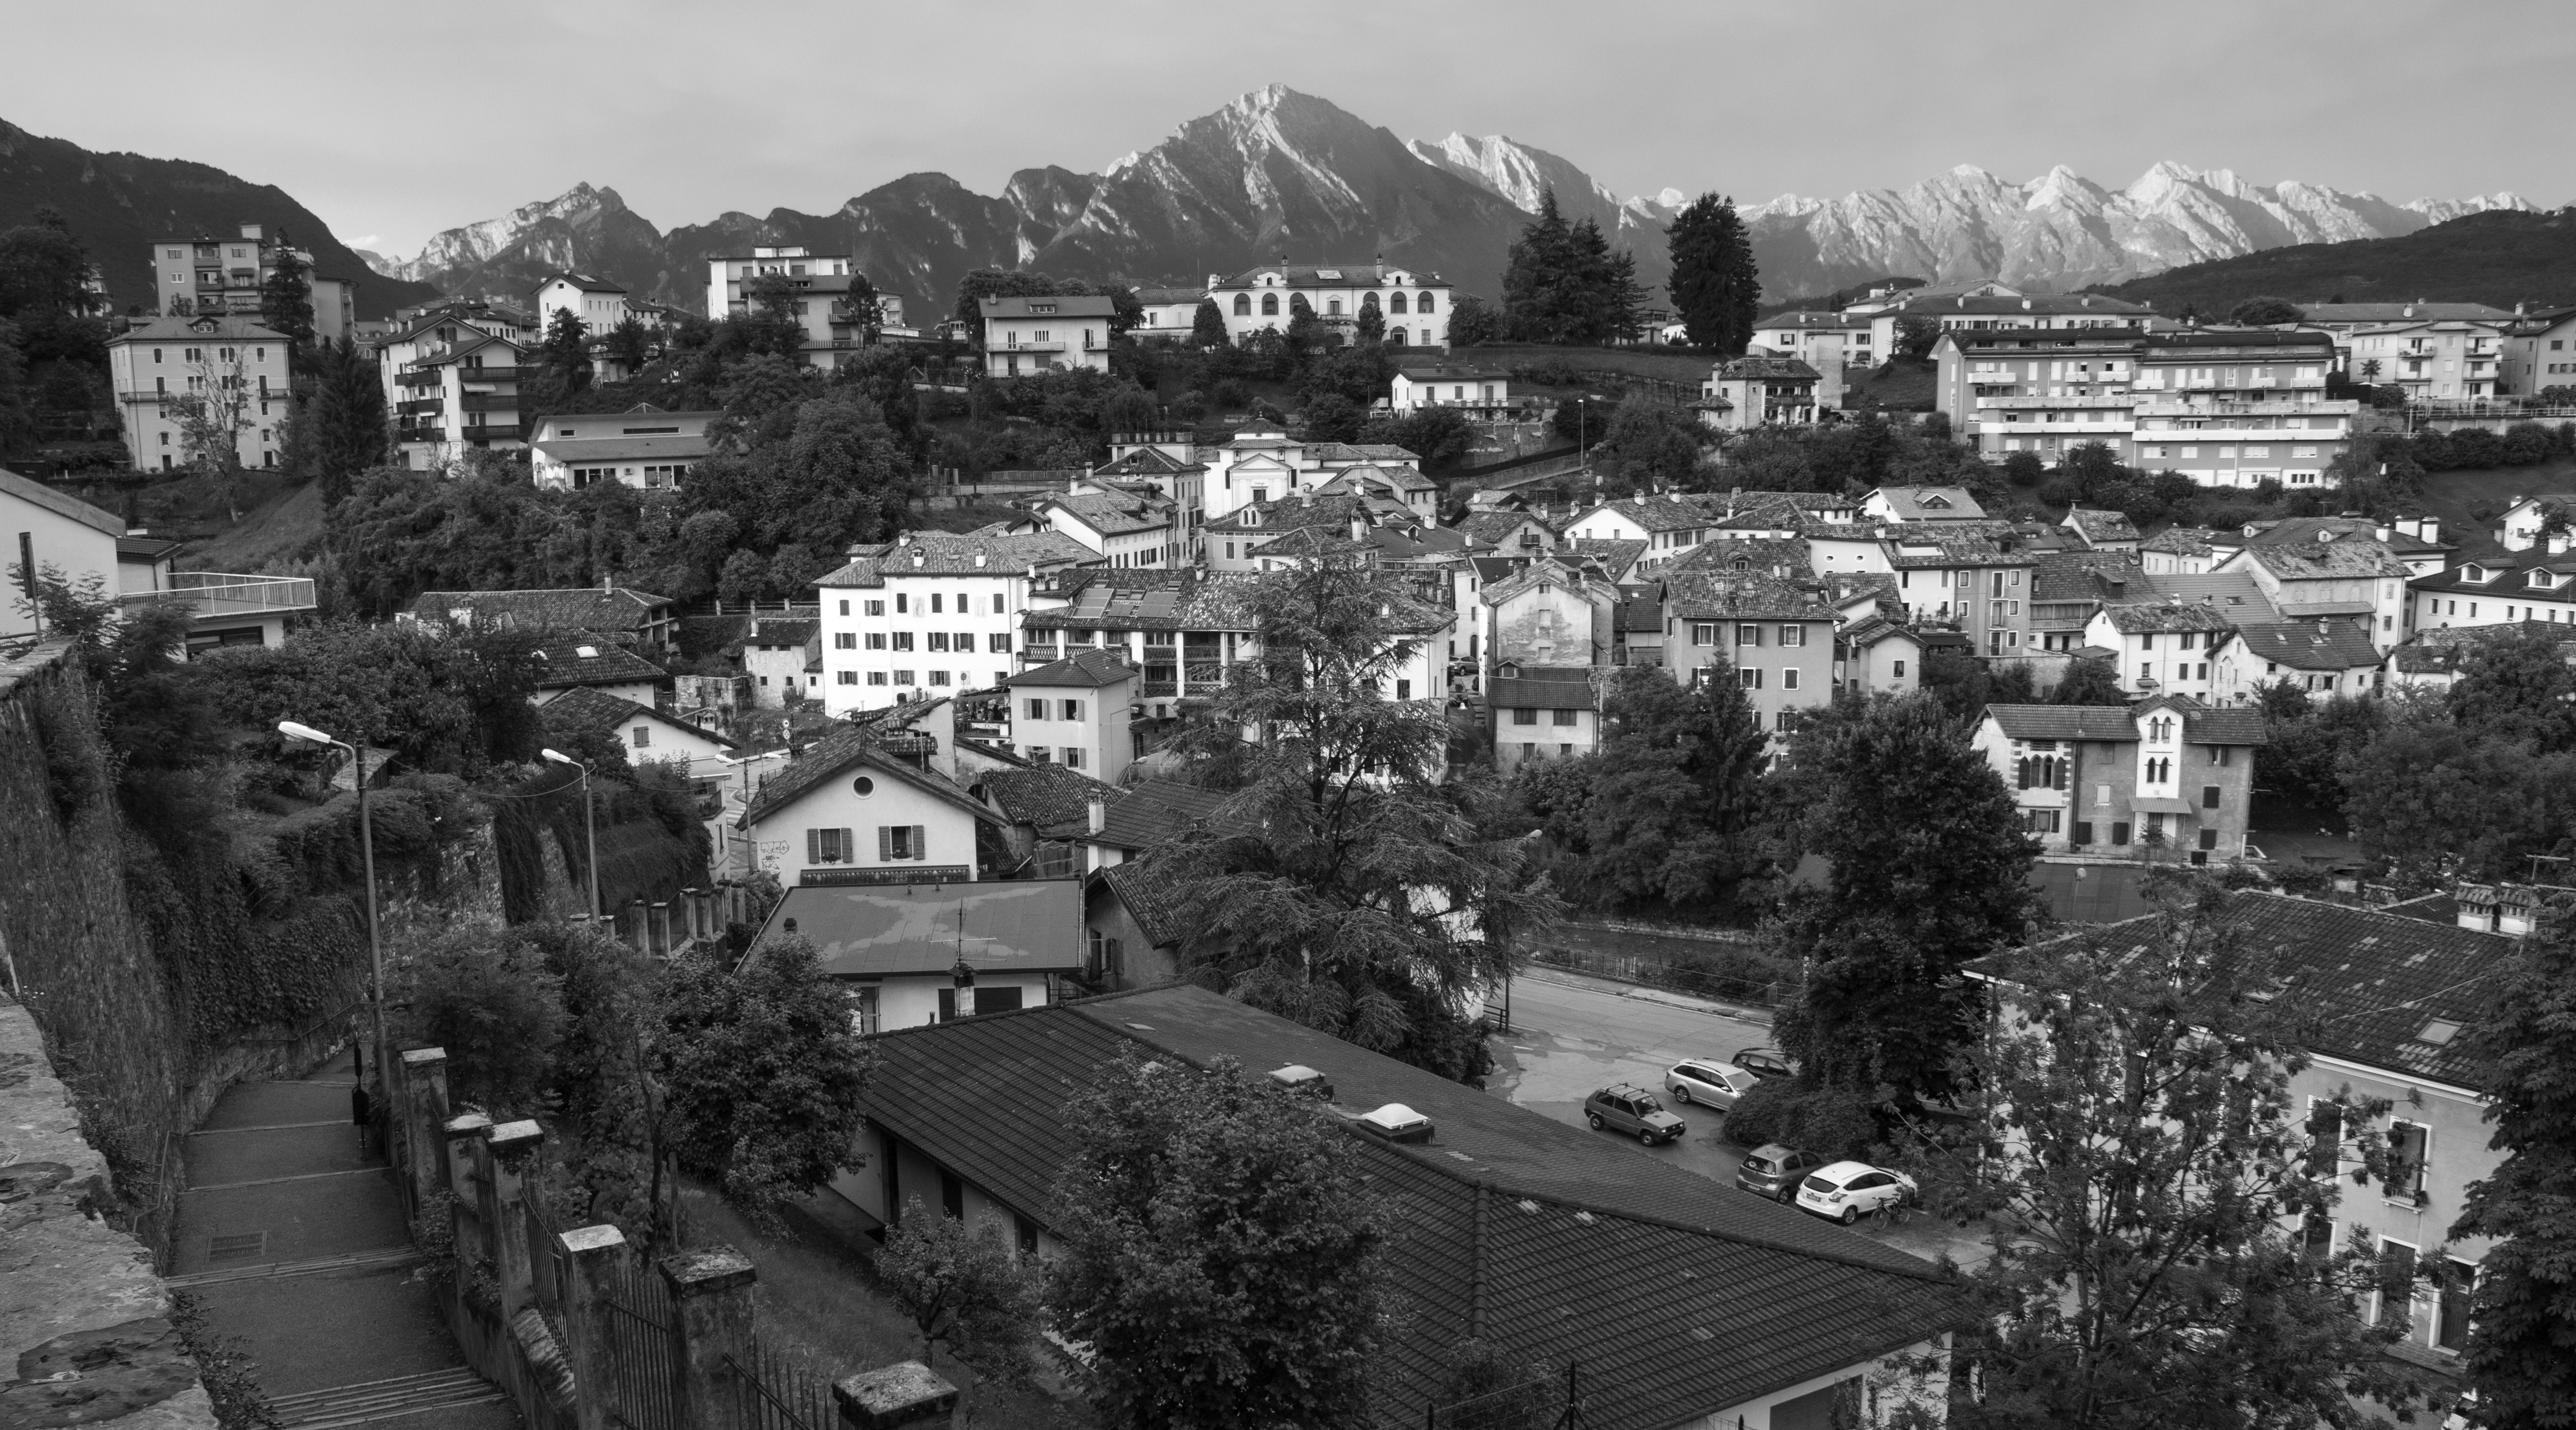
black and white, sunset, photography, house, sunlight, town, city, cityscape, panorama, village, suburb, italy, monochrome, italien, metropolis, dolomites, belluno, neighbourhood, aerial photography, urban area, monochrome photography, residential area, human settlement